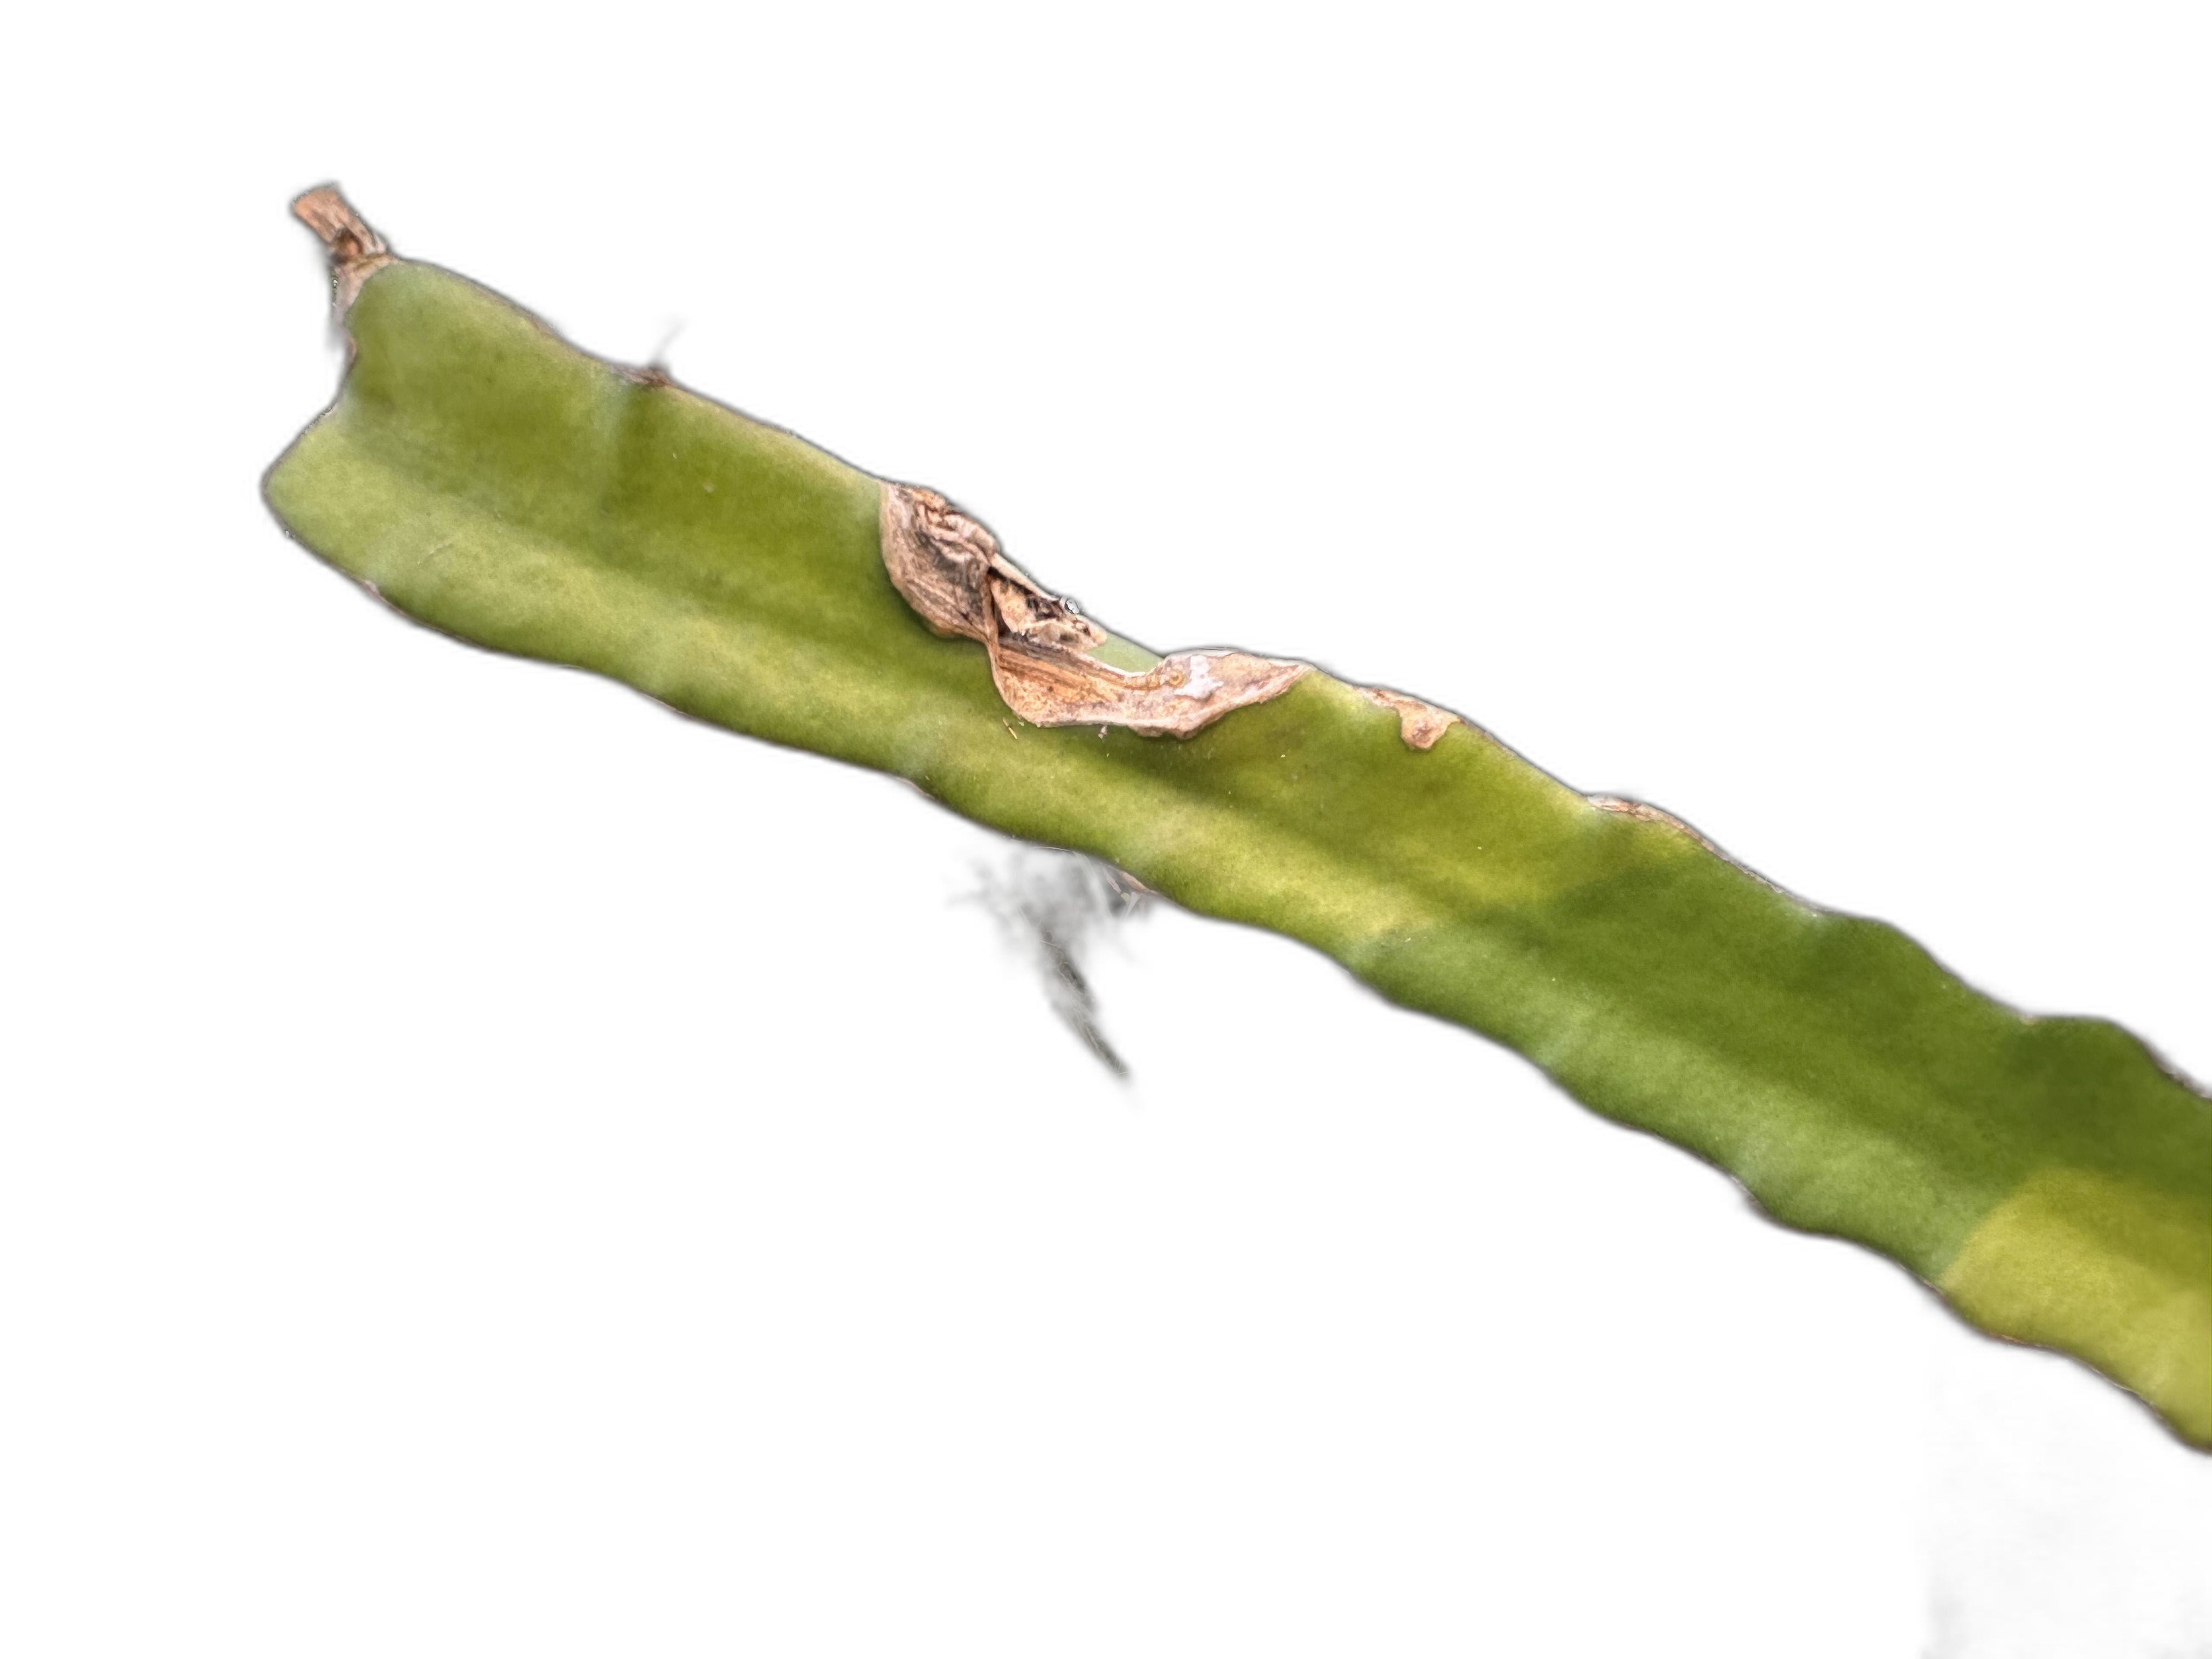
Label: Good leaf